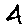
Label: 4